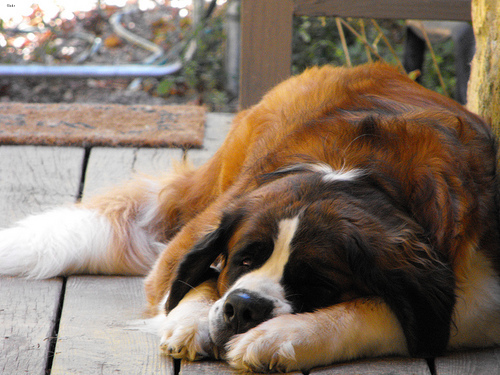
Animal: dog
Breed: saint_bernard